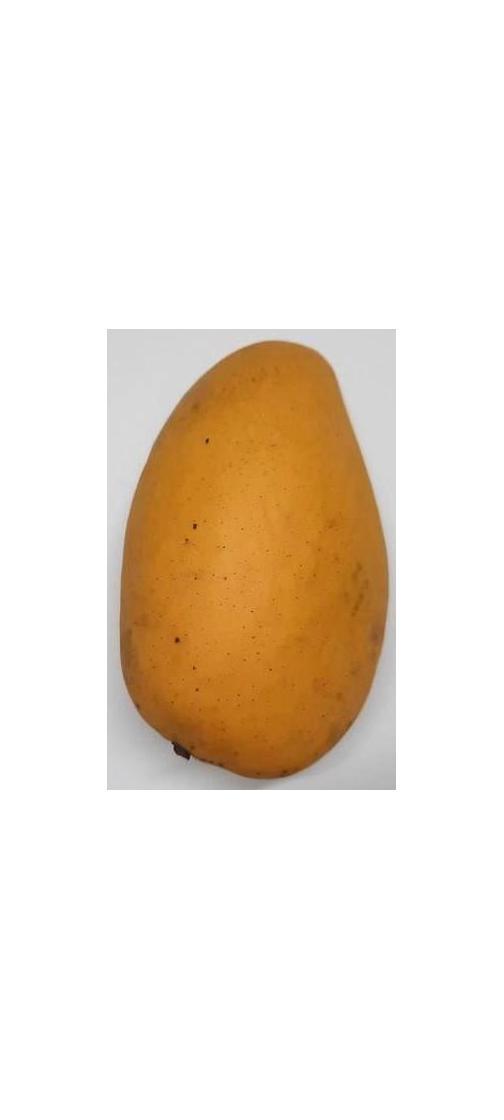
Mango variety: Katimon